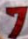
Number: 7